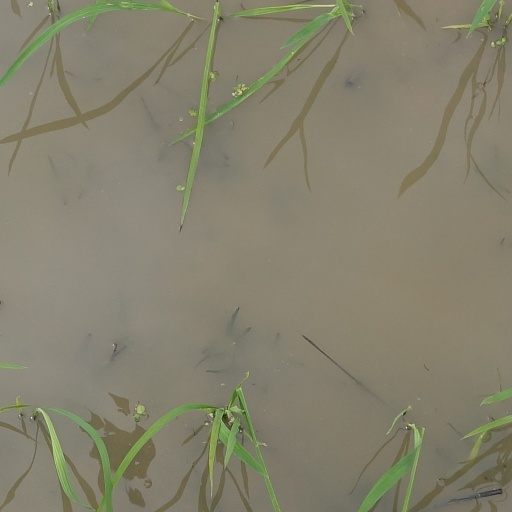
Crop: rice